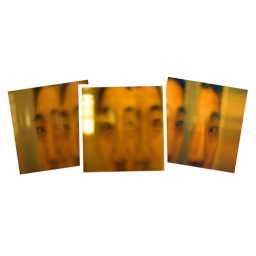
through my roommate's &amp;quot;made in russia&amp;quot; ikea glass filled with good ol' montreal water